Answer in natural language. Estimate the real world distances between objects in the image. Which object is closer to blue square wall painting, abstract rectangle frame on wall or light blue colour dresser birkeland? Choose between the following options: light blue colour dresser birkeland or abstract rectangle frame on wall
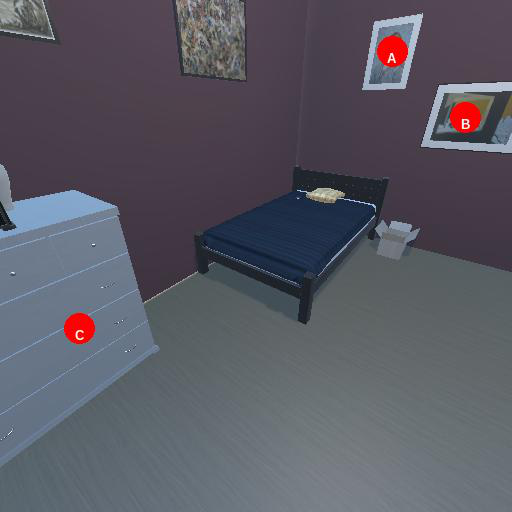
<answer>abstract rectangle frame on wall</answer>